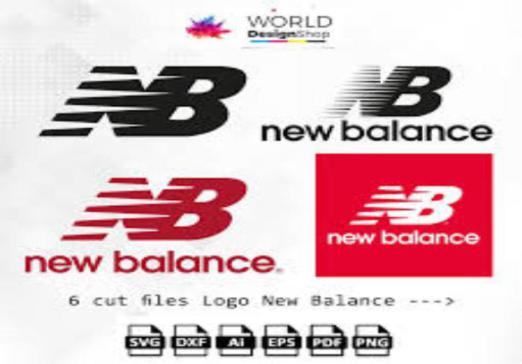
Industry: Clothes